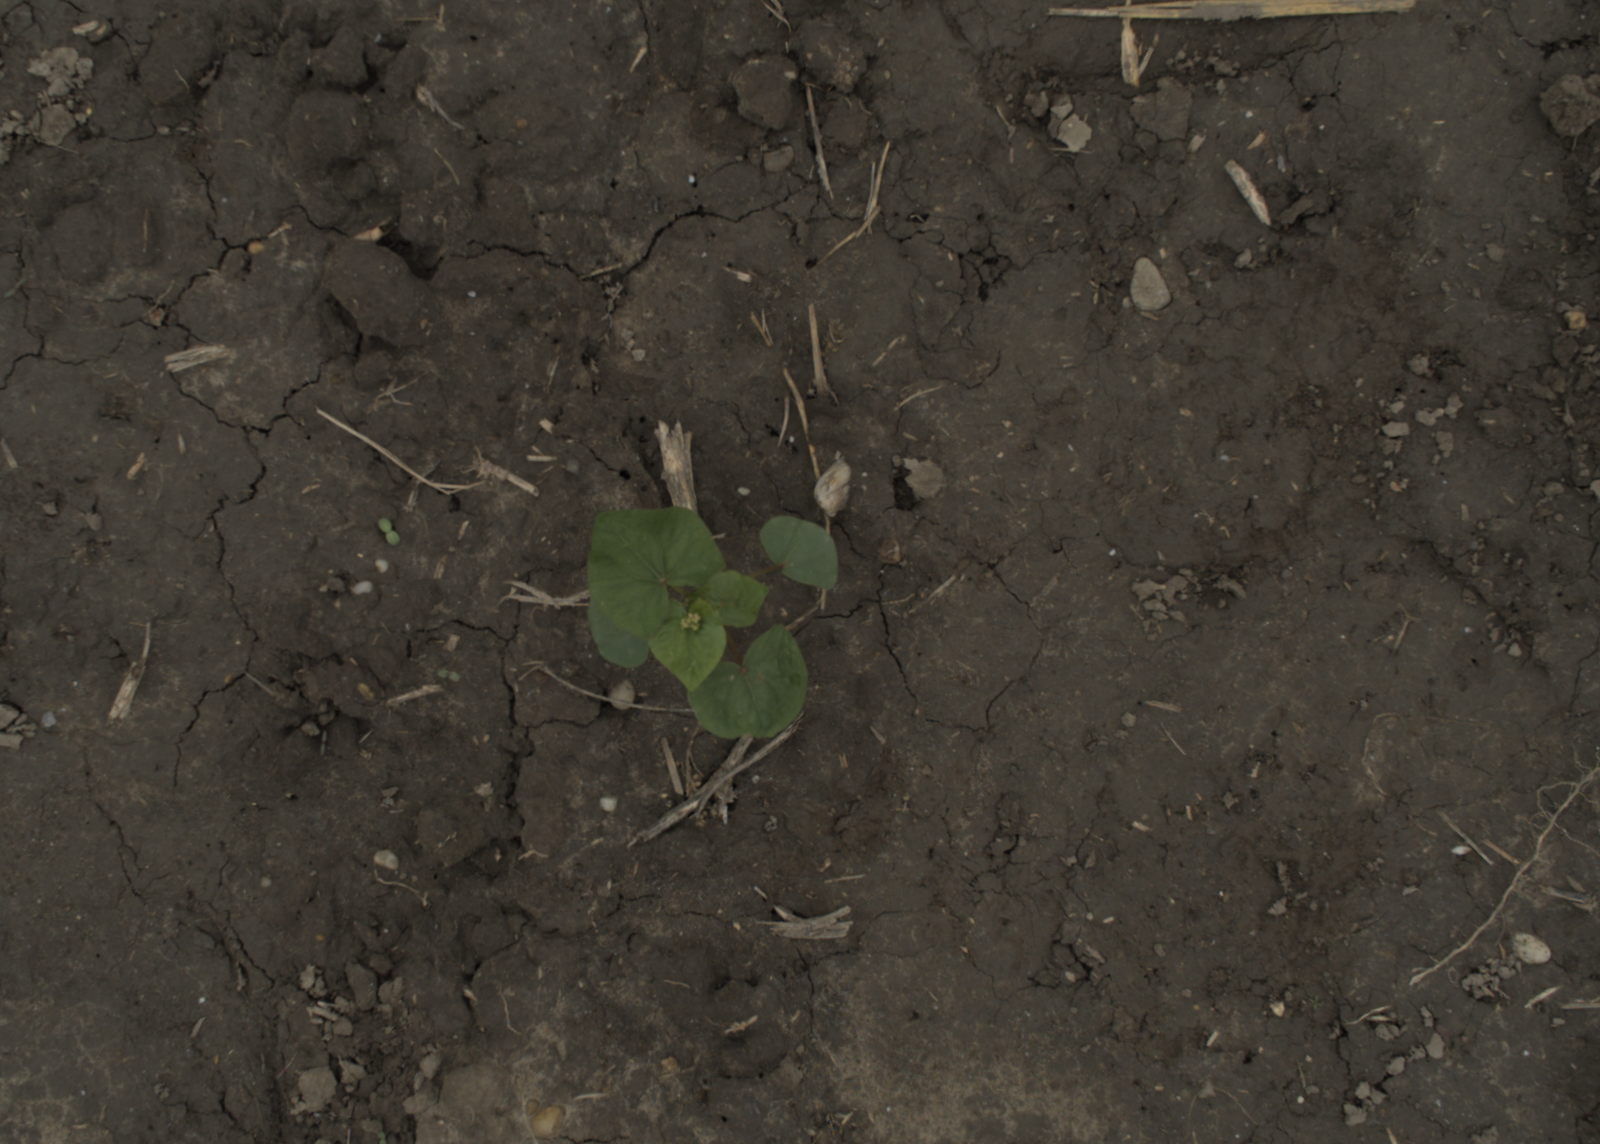
Capture date: 29.09.2021 14:06:46
Weather: cloudy
Wind: medium
Seeding date: 02.09.2021
Plant canopy height (mm): 954